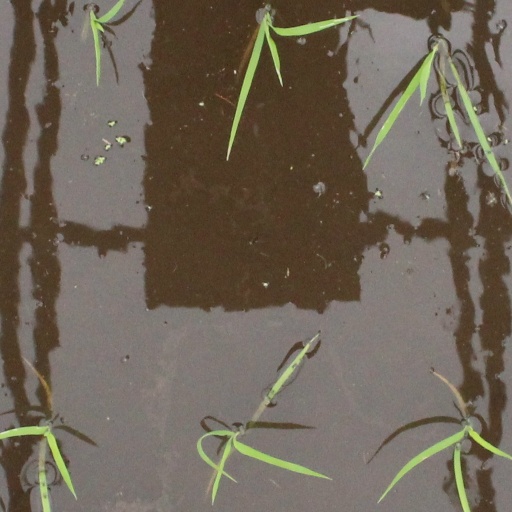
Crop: rice